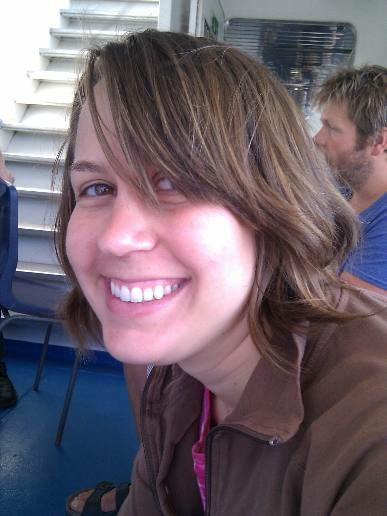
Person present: Yes